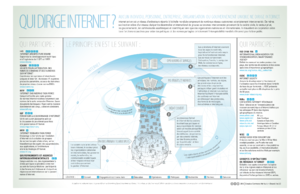
Qui Dirige Internet? Ce graphique est un document vivant conçus pour offrir une vue d'ensemble expliquant le fonctionnement d'Internet.
La gouvernance d'Internet est l’élaboration et l’application conjointes, par les États, le secteur privé, la société civile et les organisations internationales, dans le cadre de leurs rôles respectifs, de principes, normes, règles, procédures de prise de décision et programmes propres à façonner l’évolution et l’usage de l'Internet.